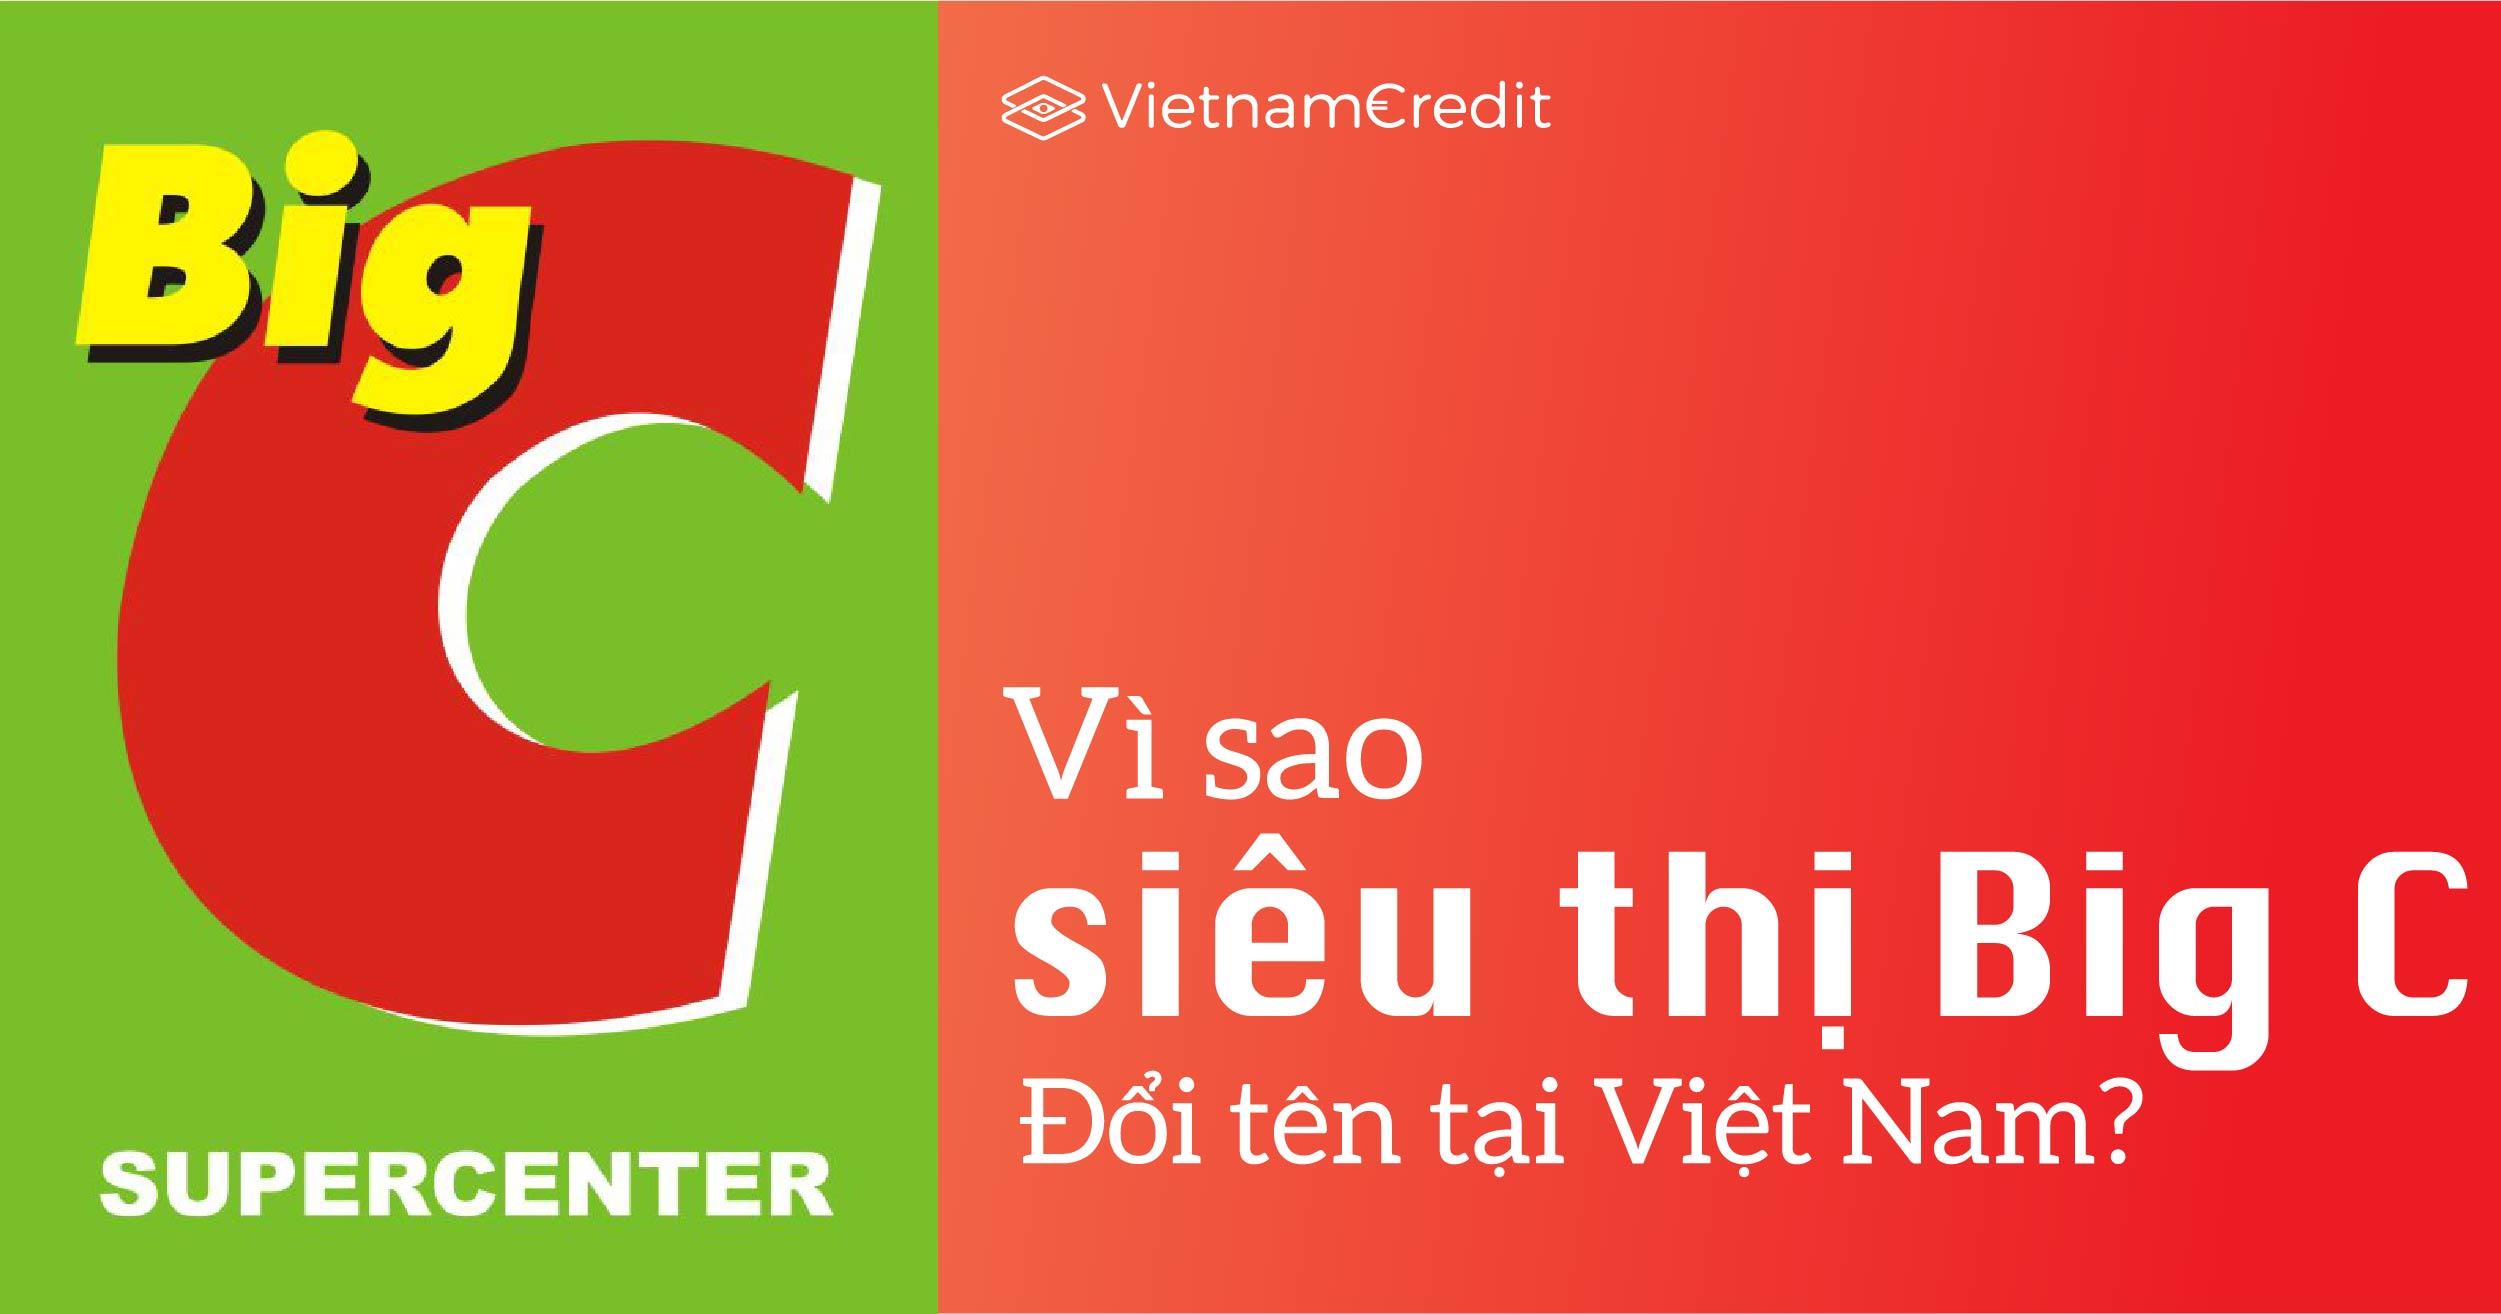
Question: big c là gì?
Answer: là siêu thị